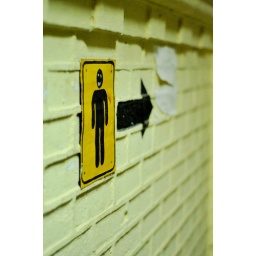
A sign in a latrine at Gemas train station.